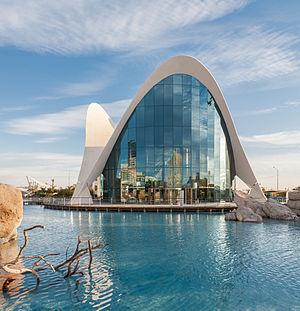
Entrée principale de L'Oceanogràfic à Valence, en Espagne, derrière la pièce d'eau qui l'accompagne.
L'Oceanogràfic est un océanarium espagnol situé au sein de la Cité des arts et des sciences de Valence. Inauguré en 2002, il est la propriété de celle-ci, qui est une entreprise publique de la Généralité valencienne. Après avoir été exploité par la multinationale espagnole Parques Reunidos de sa création en 2002 jusqu'en 2015, il est désormais exploité par un consortium privé, Avanqua.